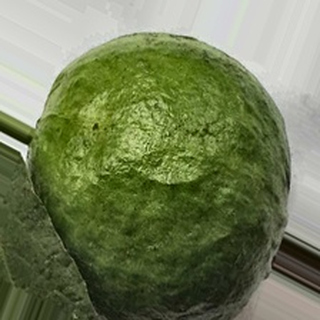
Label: healthy_guava